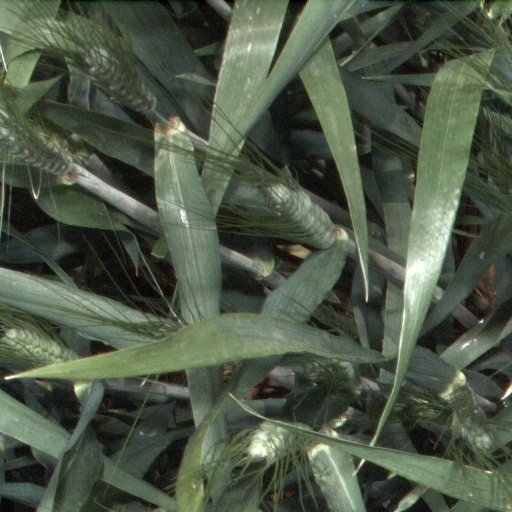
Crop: wheat